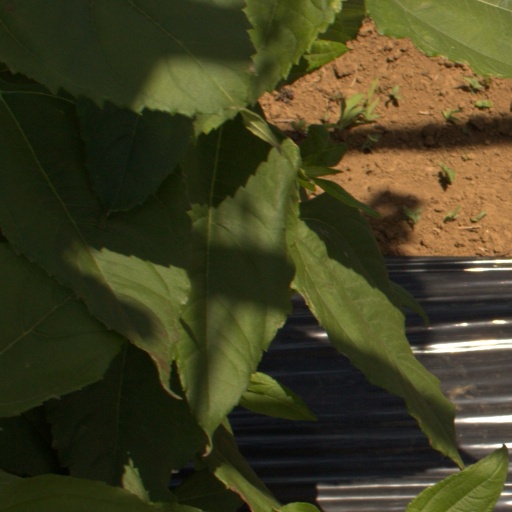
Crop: Jerusalem artichoke